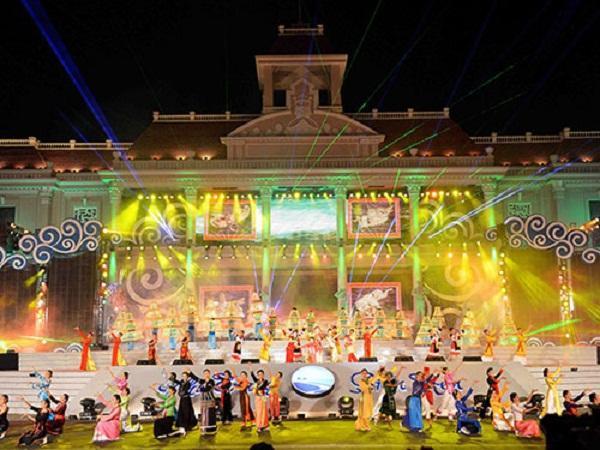
có một toà nhà xuất hiện ở phía sau của sân khấu